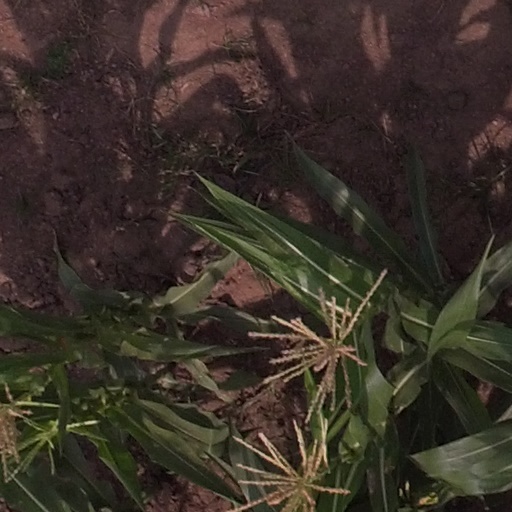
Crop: maize; corn